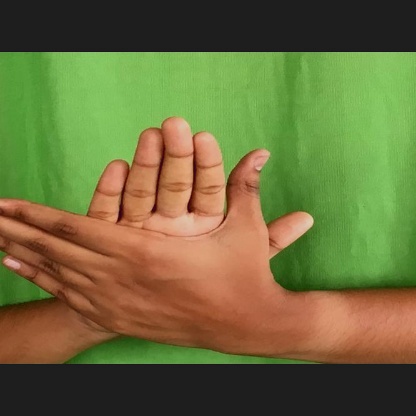
Mudra: Chakra